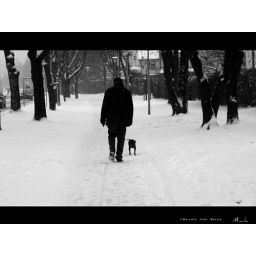
Man and dog walking in the snow